Giampilieri Superiore

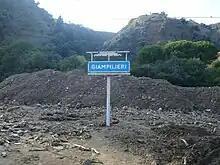
Giampilieri Superiore after the 2009 mudslide, 2 October 2009

On 1 October 2009 it sadly jumped to the headlines for the flood and the landslide, which cost 37 victims, 21 of which in the village of Giampilieri alone, together with the other neighboring territories of Giampilieri Marina, Molino, Altolia, Briga Marina, Briga Superiore and the town of Scaletta Zanclea.